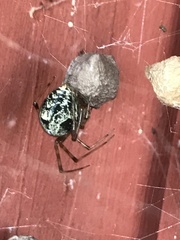
Species: Parasteatoda_tepidariorum